Levant Battery

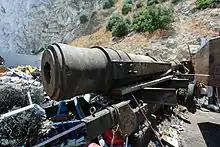
The gun and mount from the Levant Battery in Gibraltar is at Metalrok Limited in Gibraltar. The gun still has its Mark V mount and has been there for about forty years resting on its original trailer.

Gibraltar's surviving 9.2-inch guns were described in "After The Battle" magazine: